Geophysical MASINT

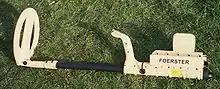
Foerster Minex 2FD 4.500 Metal detector used by the French army.

Not all landmines have enough metal to activate a magnetic detector. While, unfortunately, the greatest number of unmapped minefields are in parts of the world that cannot afford high technology, a variety of MASINT sensors could help demining. These would include ground-mapping radar, thermal and multispectral imaging, and perhaps synthetic aperture radar to detect disturbed soil.